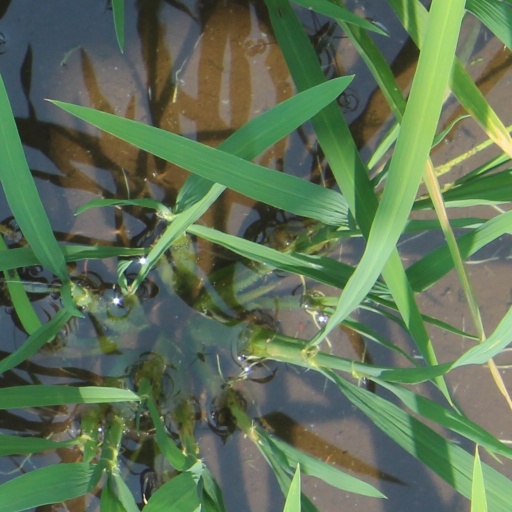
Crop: rice